2016 Summer Paralympics opening ceremony

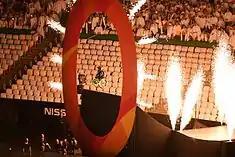
Aaron Fotheringham enters the stadium on a ramp.

The ceremony opened with a pre-recorded segment, featuring Philip Craven, president of the International Paralympic Committee. After his direct flight to Rio was cancelled, Craven instead flies to Belém, travelling on his wheelchair through various Brazilian cities en route to Rio de Janeiro, and visiting the Christ the Redeemer statue before entering the stadium. A countdown from 10 was conducted using numbers unfolded from the upper deck of the stadium. For the conclusion of the countdown, wheelchair stunt performer Aaron "Wheelz" Fotheringham rode down a ramp, jumping through a large numeral "0" and landing a backflip into an air cushion, which is a reference to Canadian snowboarder Johnny Lyall sliding down a ramp and leaping through a set of Olympic rings in the Vancouver 2010 Olympics opening ceremony. The first segment of the cultural portion of the ceremony paid tribute to the invention of the wheel, featuring samba circles and performers riding the stage in wheelchairs.